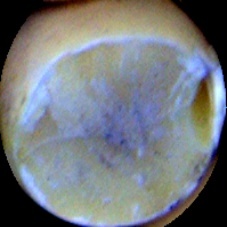
Label: Broken